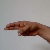
The image shows a hand gesture representing the letter 'H' in Indian Sign Language.